ELISA

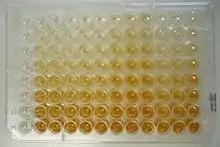
Human anti-IgG, double antibody sandwich ELISA

Because the ELISA can be performed to evaluate either the presence of antigen or the presence of antibody in a sample, it is a useful tool for determining serum antibody concentrations (such as with the HIV test or West Nile virus). It has also found applications in the food industry in detecting potential food allergens, such as milk, peanuts, walnuts, almonds, and eggs and as serological blood test for celiac disease. ELISA can also be used in toxicology as a rapid presumptive screen for certain classes of drugs.